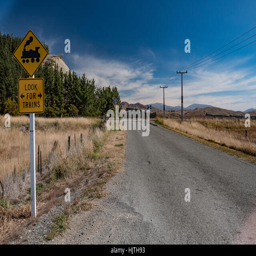
country road and railway with views to the distant horizon .